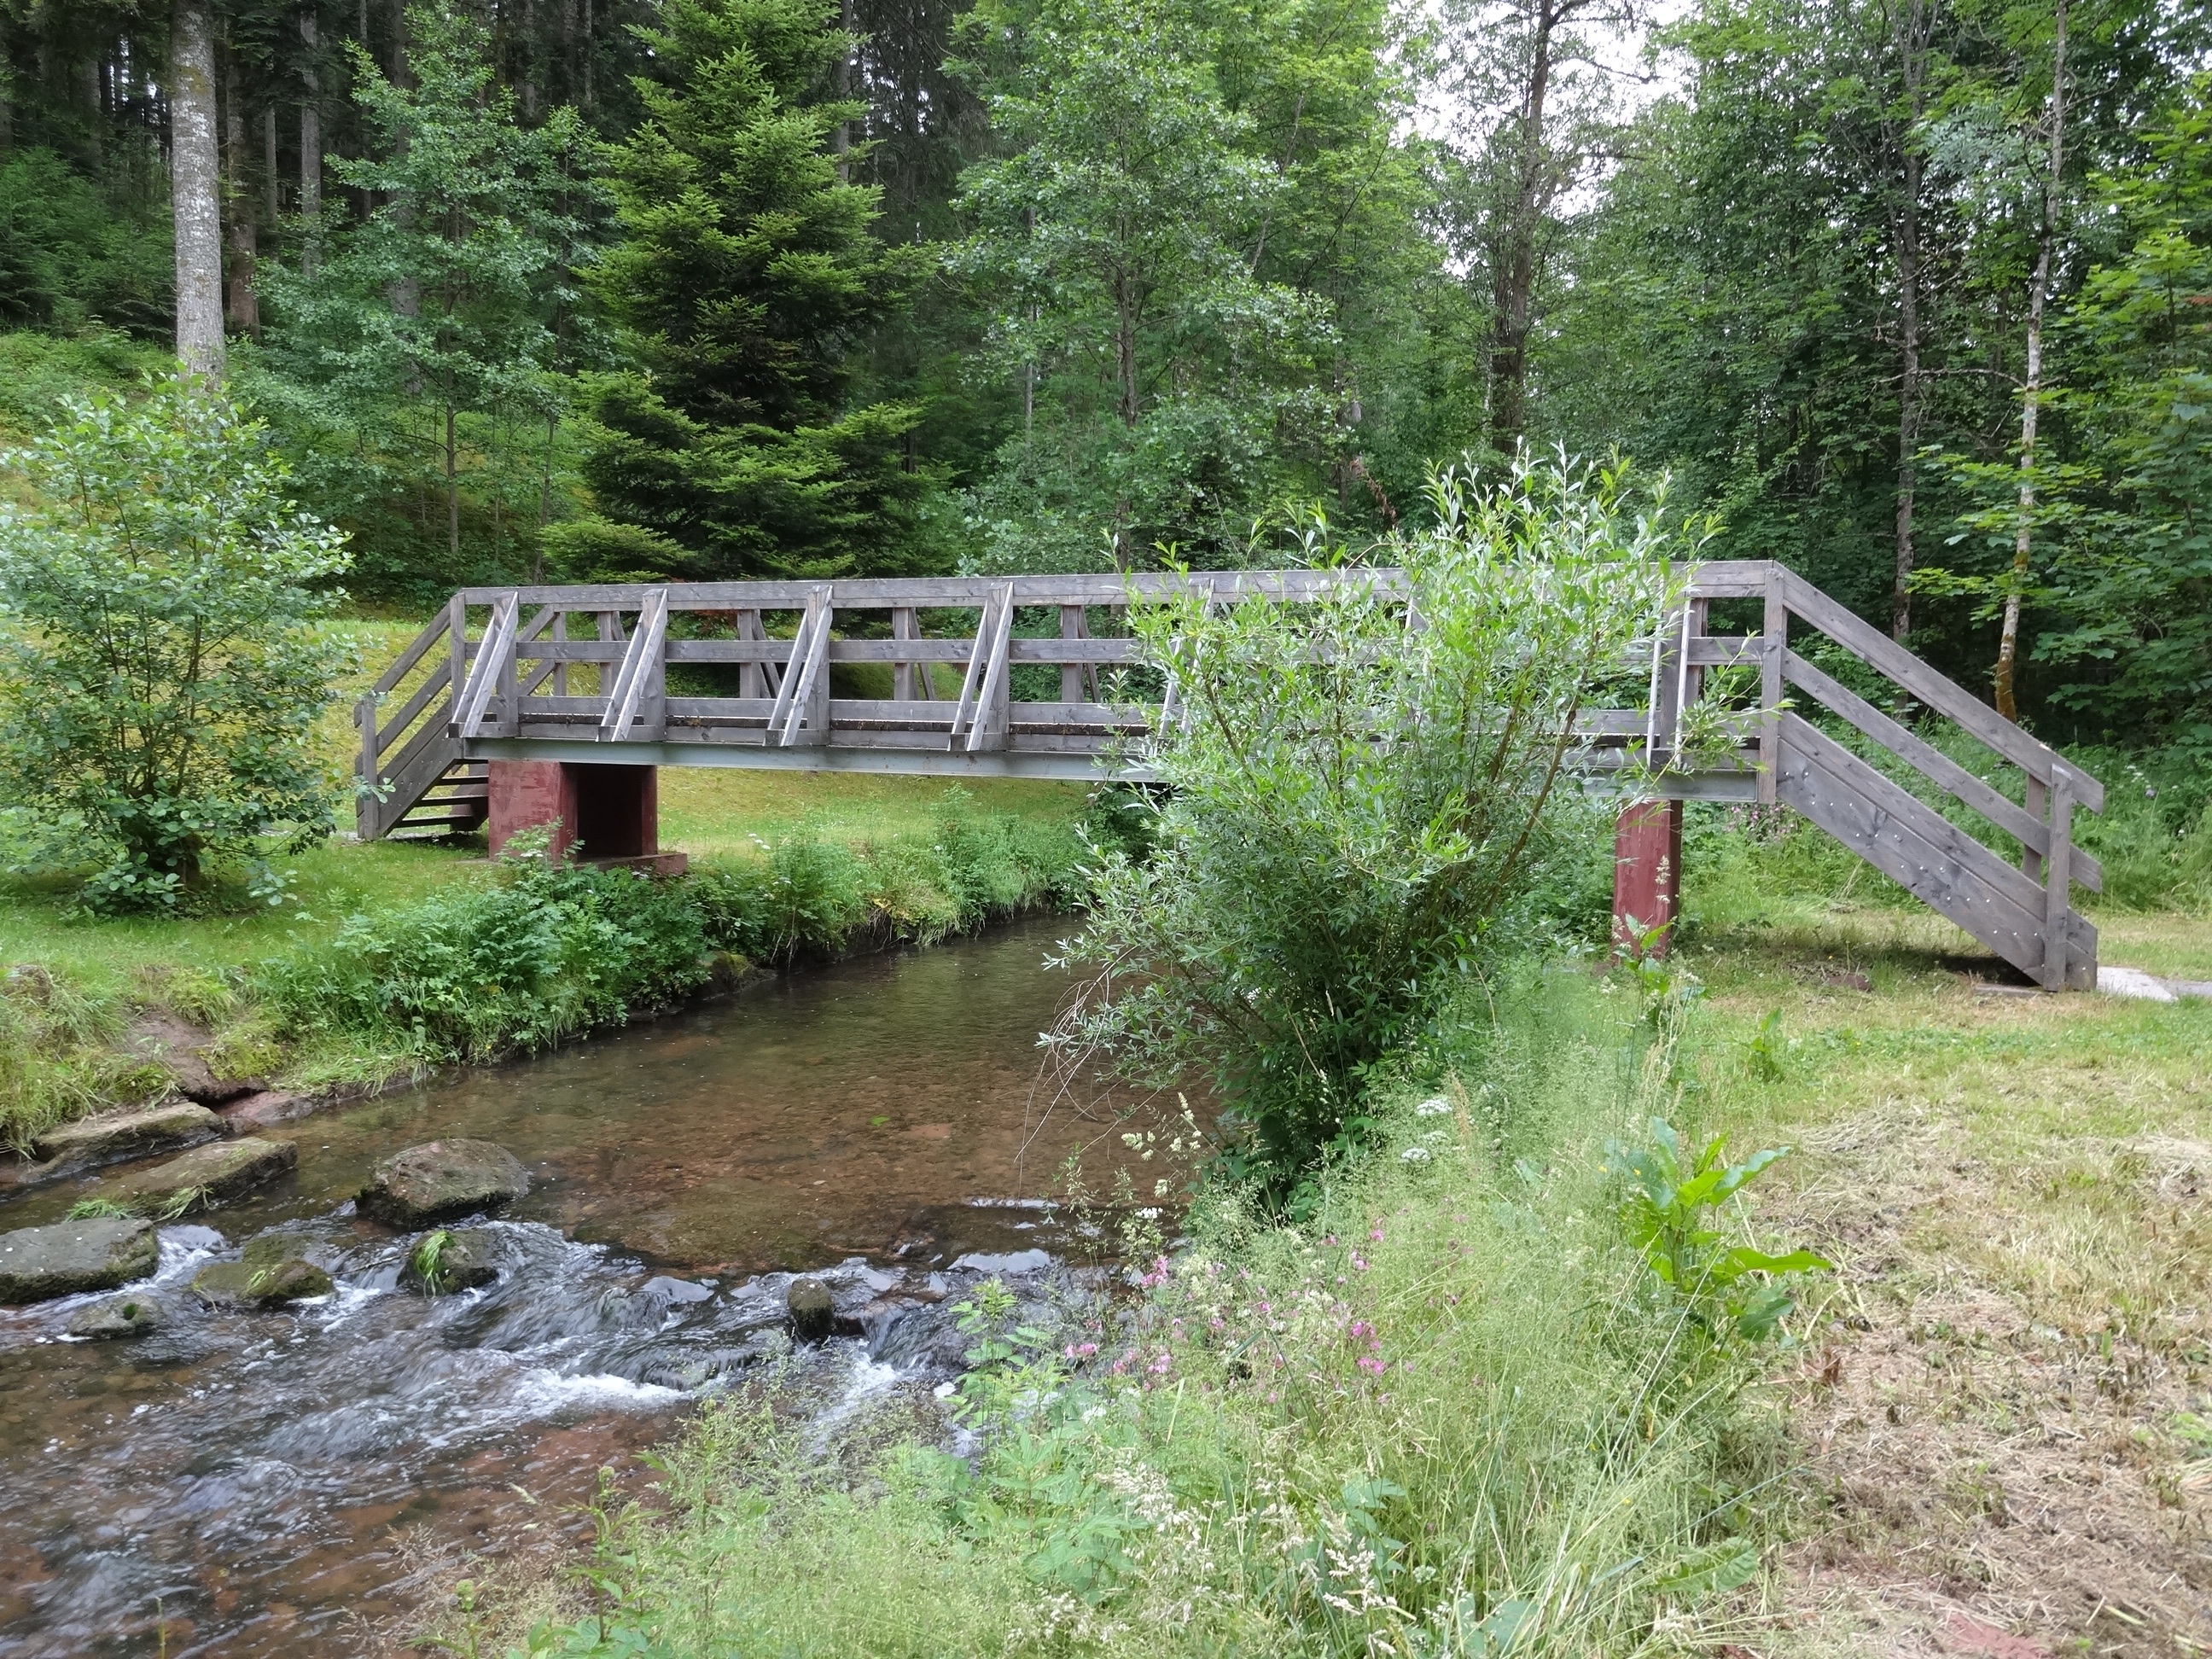
landscape, water, nature, outdoor, trail, bridge, building, river, summer, tourist, europe, stream, tourism, waterway, wetland, woodland, nature reserve, geological phenomenon